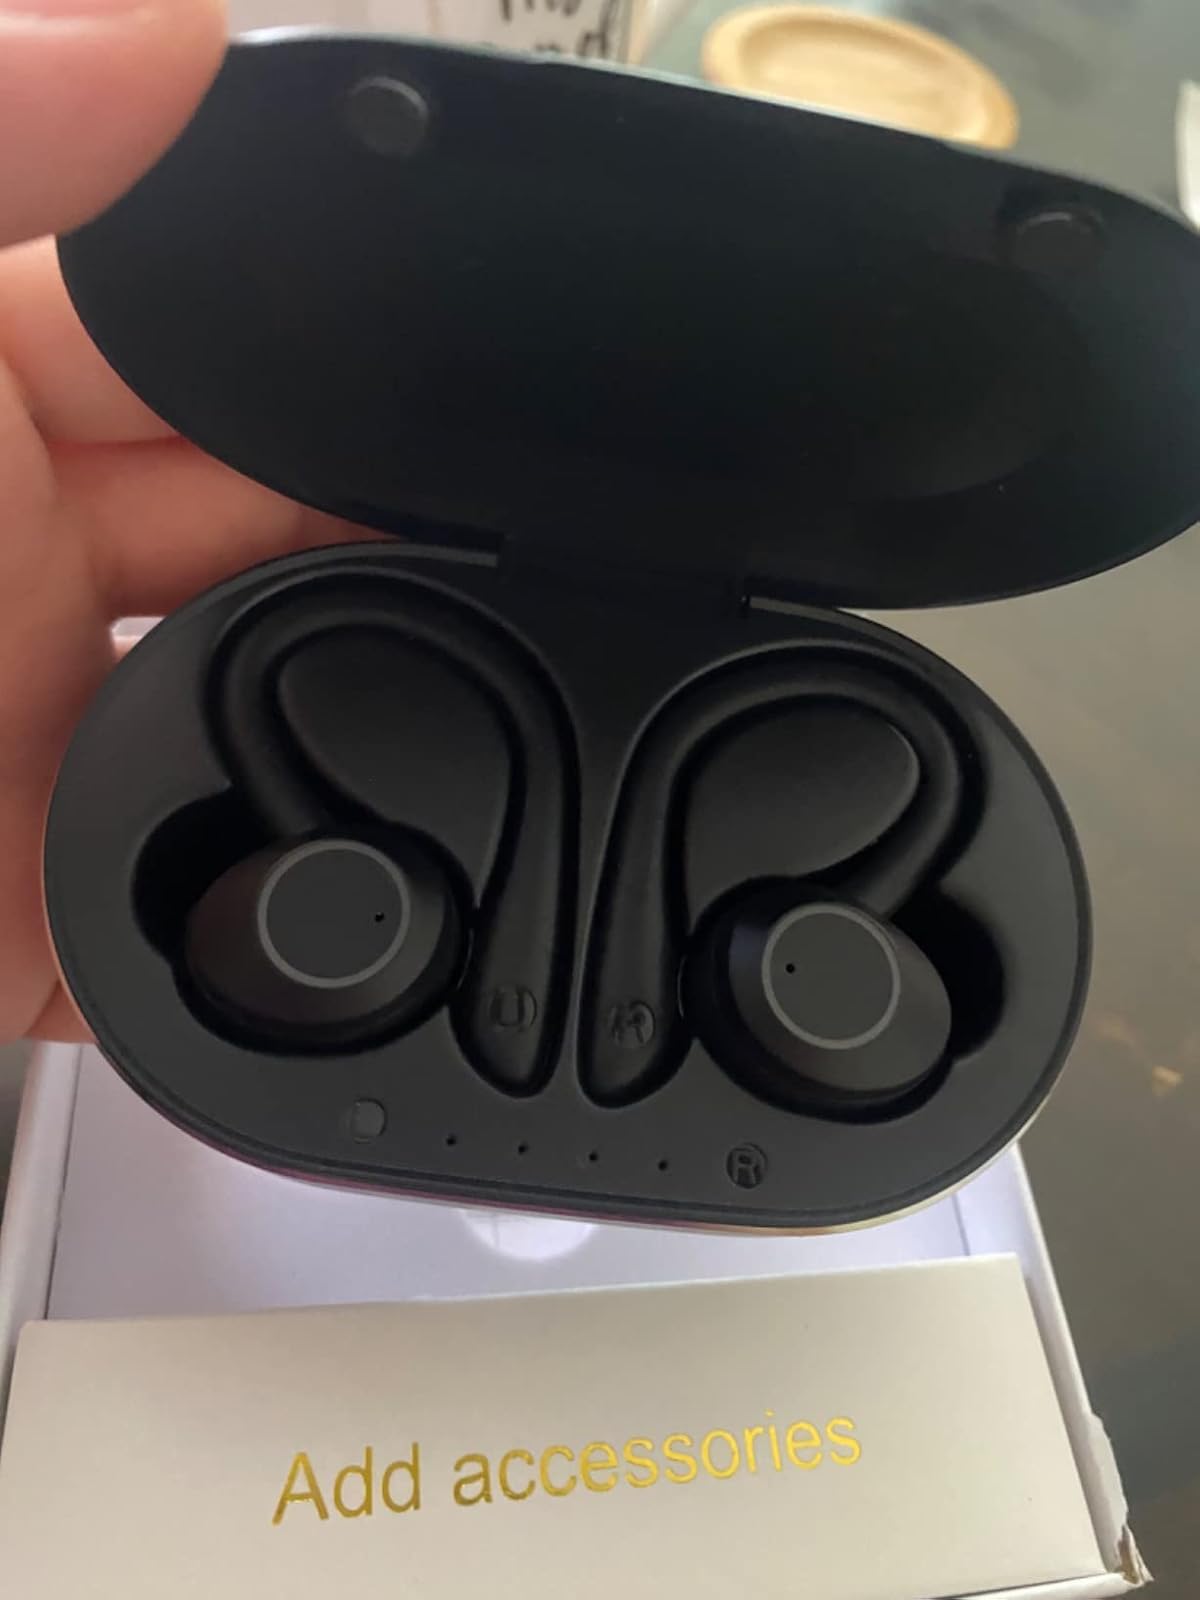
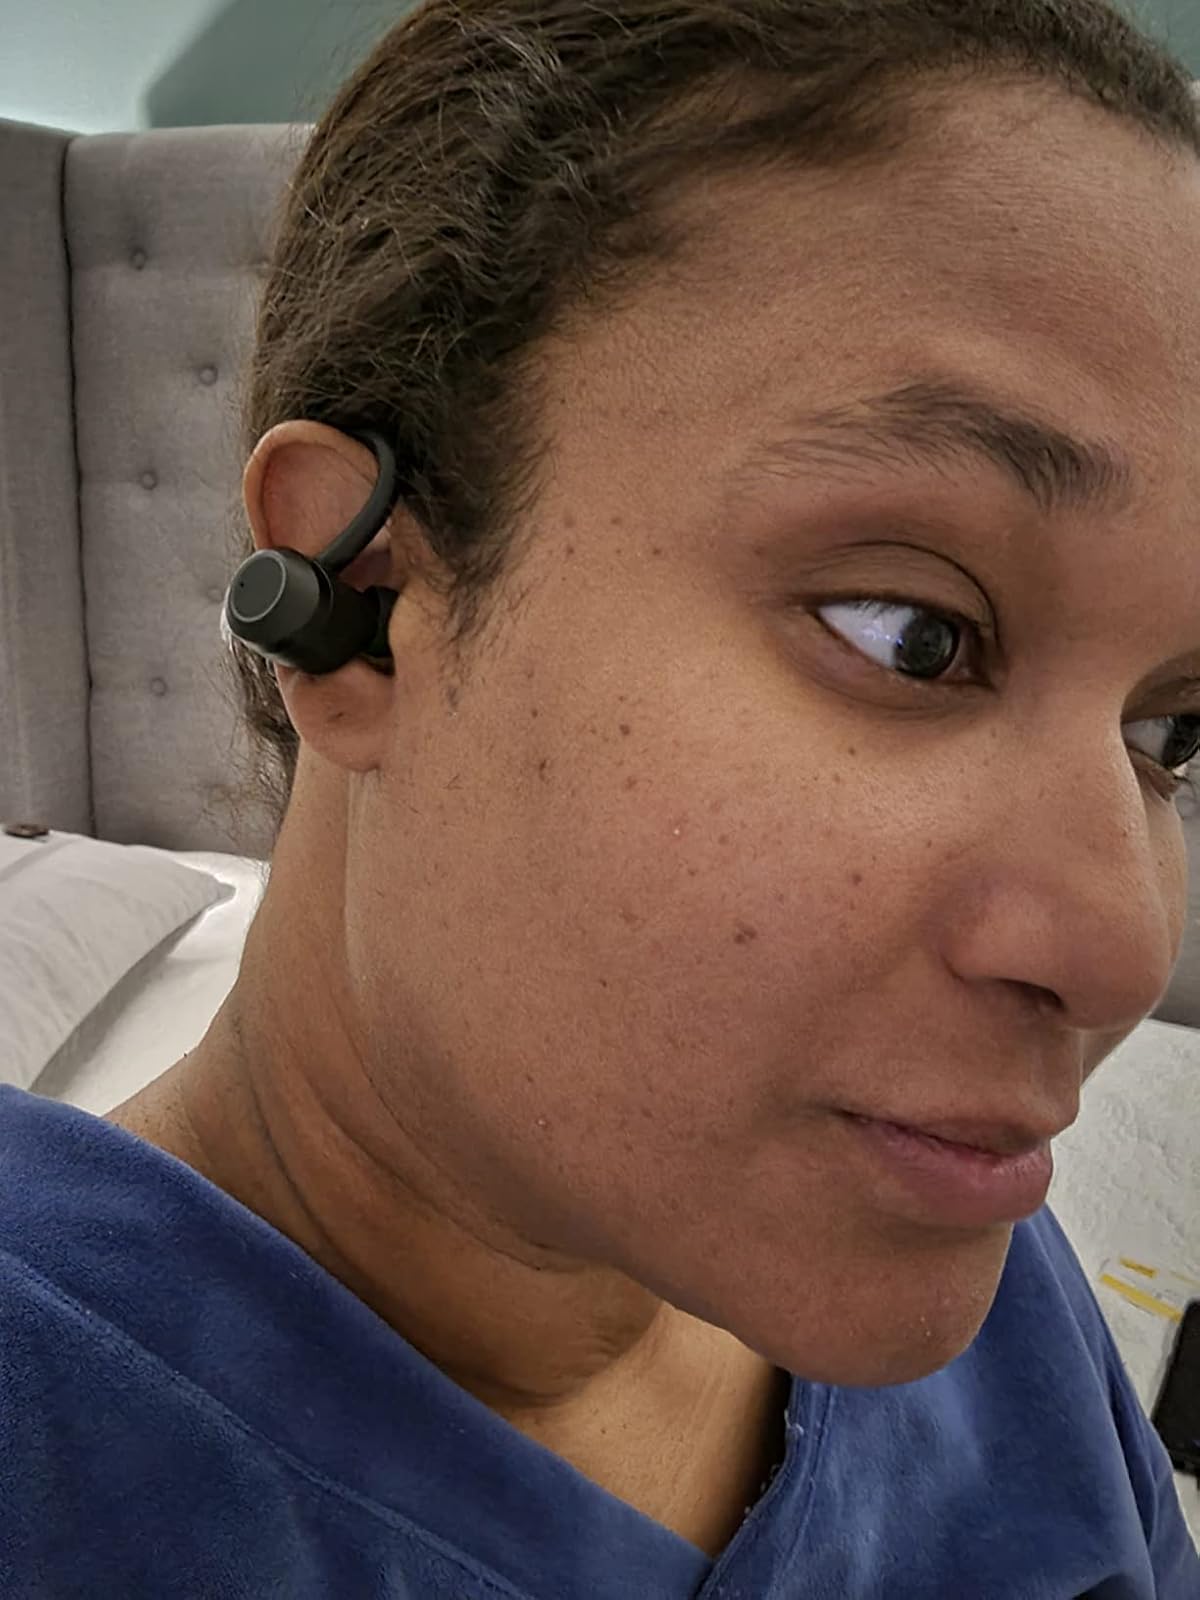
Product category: earbuds
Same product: yes